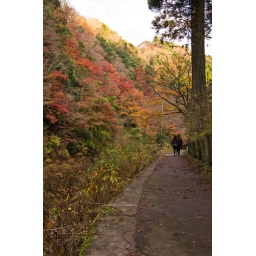
It's a path beside of the Yourou river in the Yourou ravine. The mountain is autumn color.